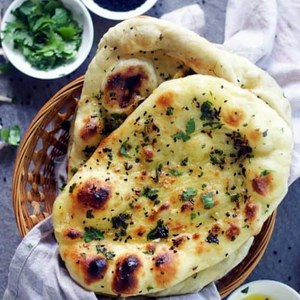
Dish: naan